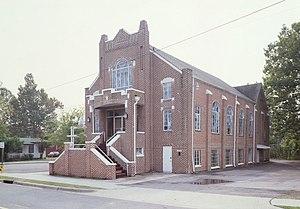
Les National Historic Landmarks de l'Alabama représentent l'histoire de l'Alabama de la période précolombienne jusqu'à nos jours. L'État compte trente-six National Historic Landmarks, qui sont situés dans dix-huit des soixante-sept comtés de l'État. Parmi ces monuments, cinq ont un intérêt militaire, huit sont des exemples importants d'un style architectural particulier, six sont des sites archéologiques, cinq ont joué un rôle dans la lutte des Afro-américains pour les droits civils, et cinq sont associés au développement du Programme spatial des États-Unis. Un des NHL de l'État a par la suite perdu ce statut.
L'église baptiste Béthel est une église baptiste située dans le quartier de Collegeville à Birmingham, dans l'État de l'Alabama aux États-Unis.